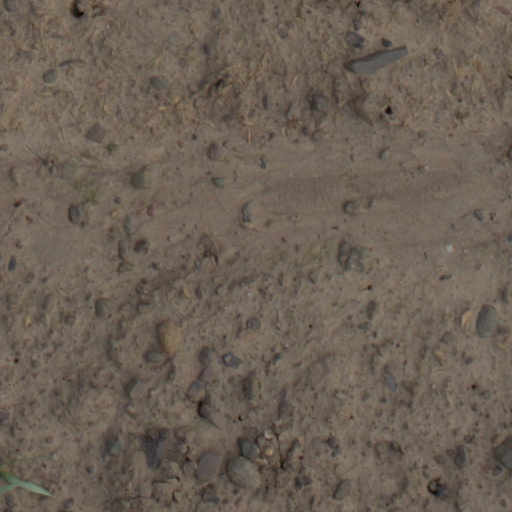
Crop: wheat